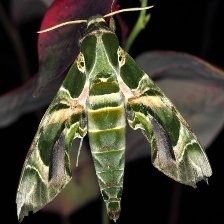
Species: OLEANDER HAWK MOTH